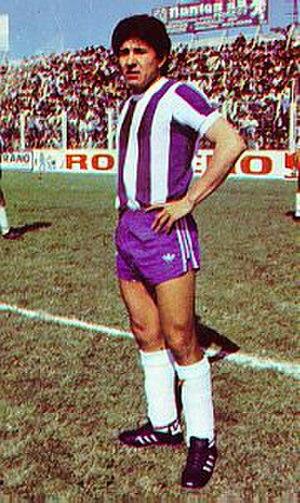
Luis Adolfo Galván est un footballeur argentin au poste de défenseur central, qui a remporté la coupe du monde 1978 avec l'équipe d'Argentine.